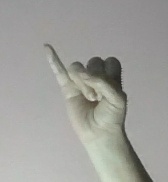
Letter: meem